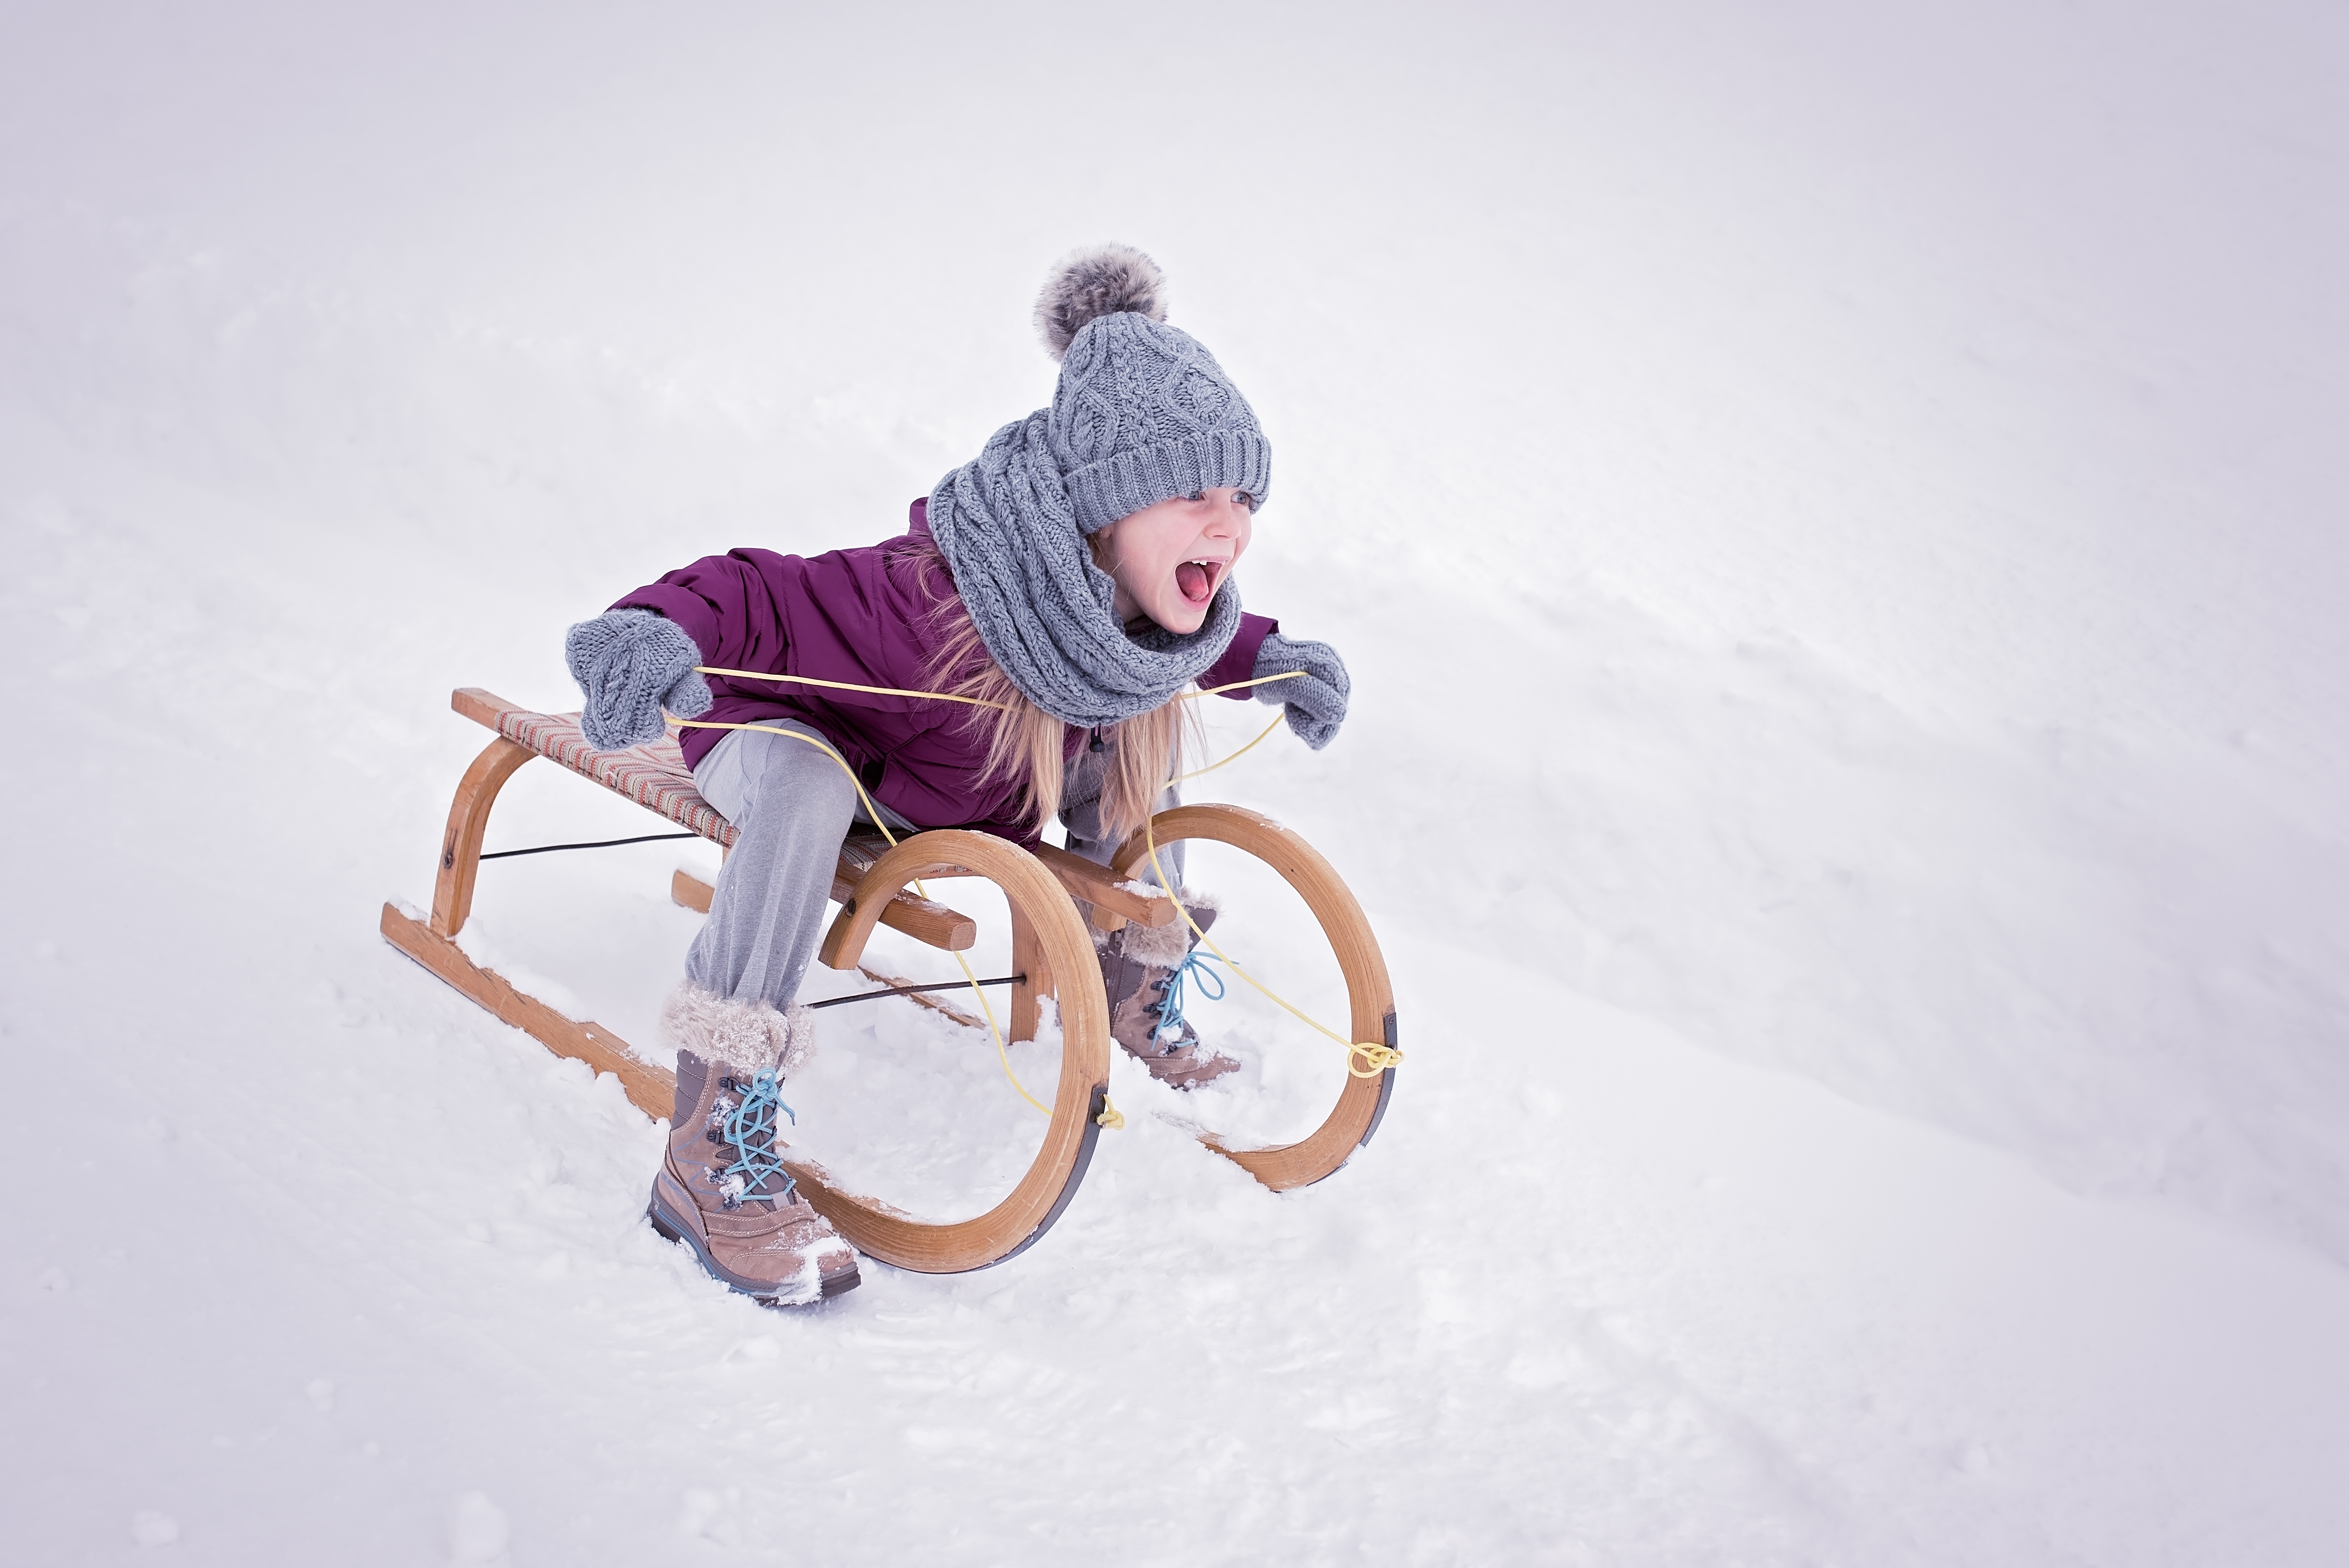
nature, person, snow, winter, girl, bicycle, vehicle, weather, child, human, season, product, winter sport, footwear, sled, out, slide, in motion, toboggan, baby carriage, in action